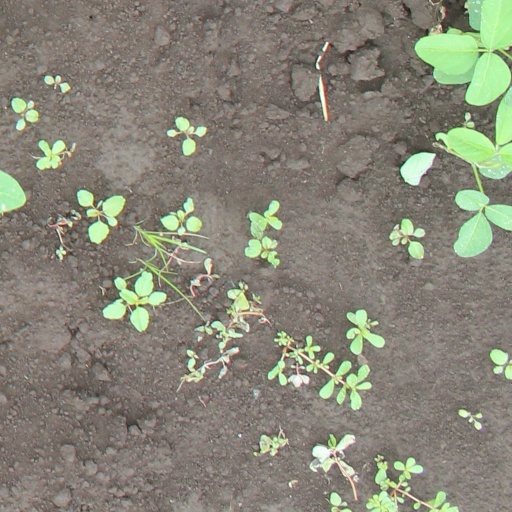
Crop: soybean